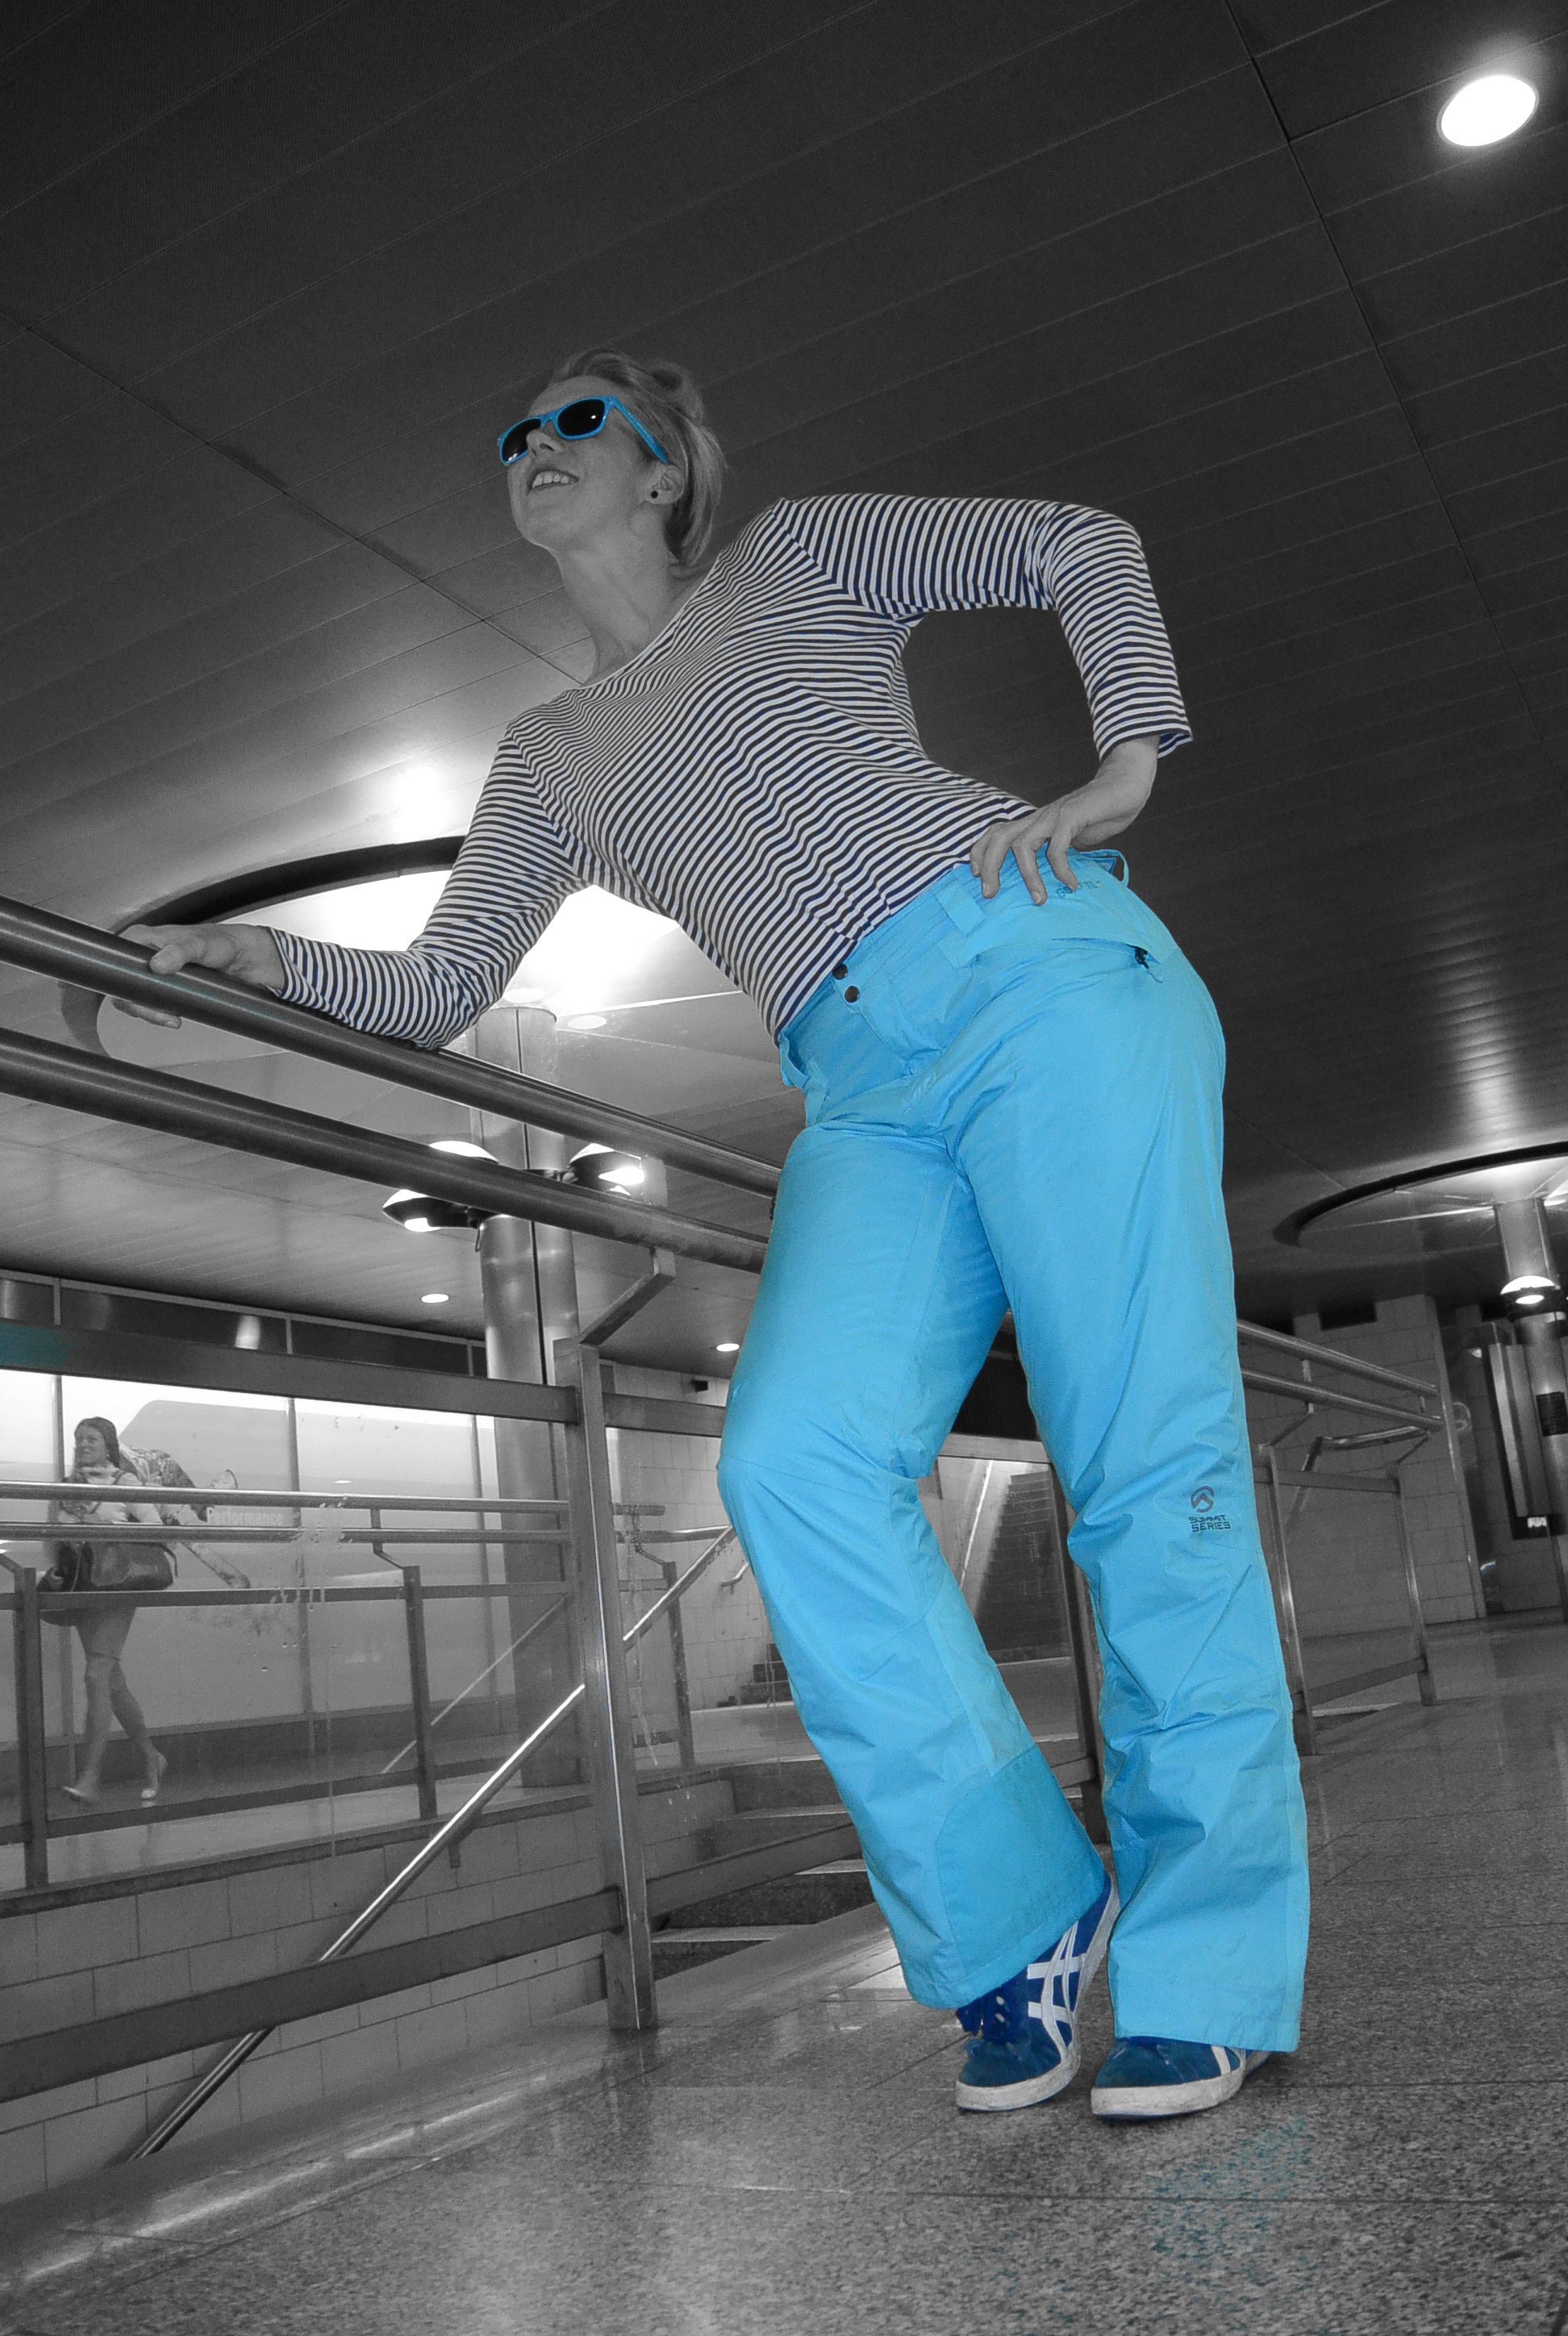
woman, sport, color, fashion, blue, clothing, sporty, cool, ski, footwear, dynamic, women's power